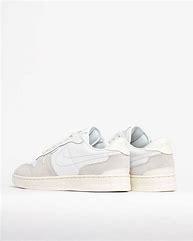
Brand: Nike
Model: Squash Type